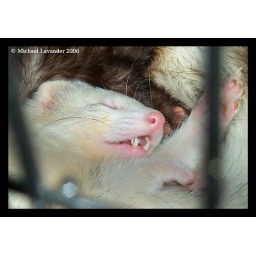
Gray Dude, our fifth ferret. His color turned more white then gray over time.